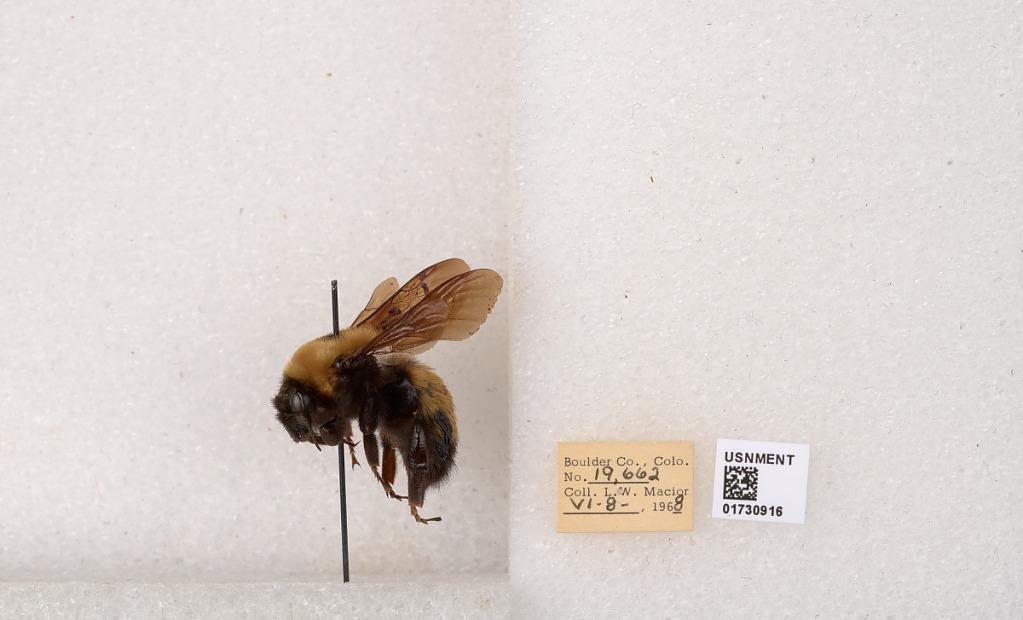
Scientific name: Bombus (Bombus) nevadensis Cresson
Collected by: L. Macior
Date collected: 1968-6-8
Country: United States
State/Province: Colorado
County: Boulder
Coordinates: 40.0925, -105.358